Earth-Three

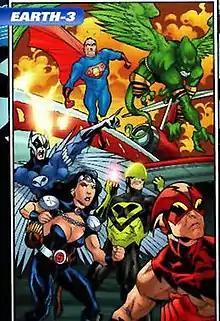
The Crime Society of America from "52" Week 52, art breakdowns by Keith Giffen.

Earth-Three, or simply Earth-3 or Earth 3, is a “partially-reversed” Earth, where supervillainous counterparts of the mainstream DC superheroes reside. It first appeared in "Justice League of America" #29 (August 1964), and the concept has been rebooted several times.